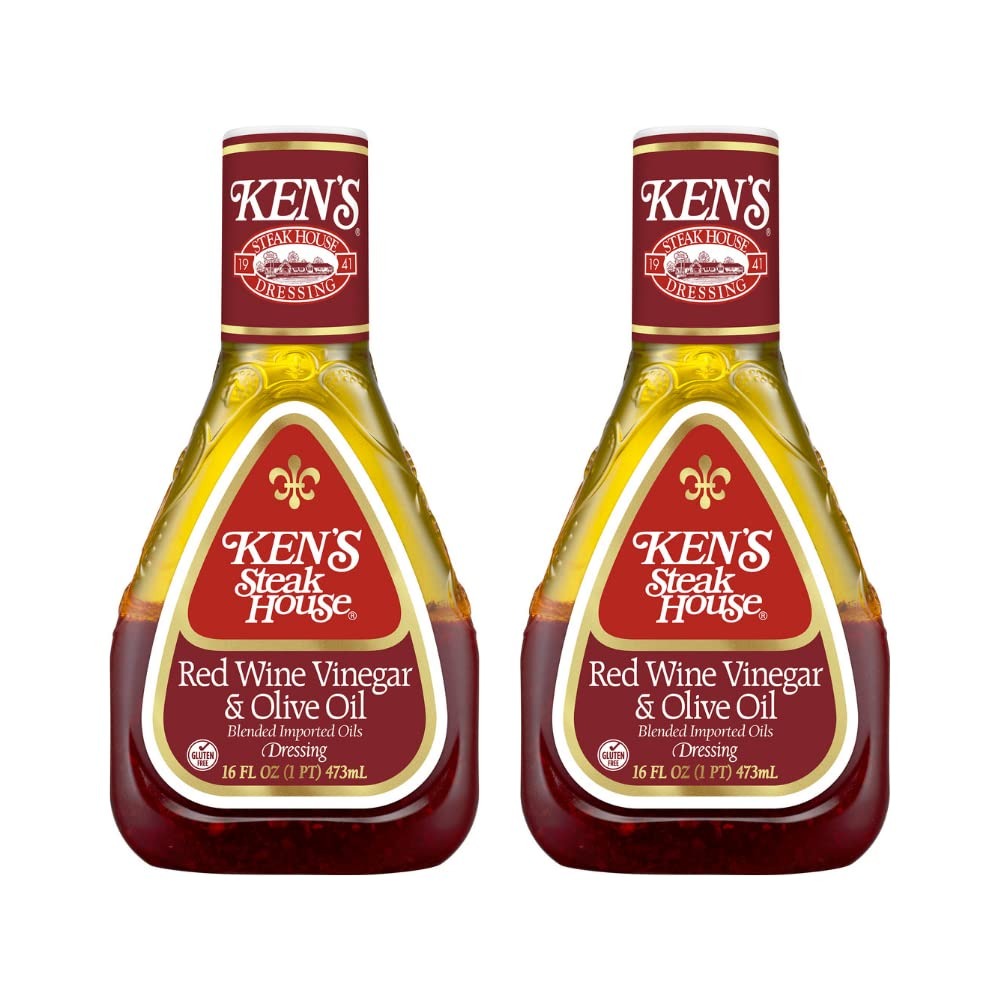
Item Name: Ken's Red Wine Vinegar & Olive Oil Dressing (16 Fl Oz, Pack of 2)
Value: 32.0
Unit: Fl Oz

Price: 5.91